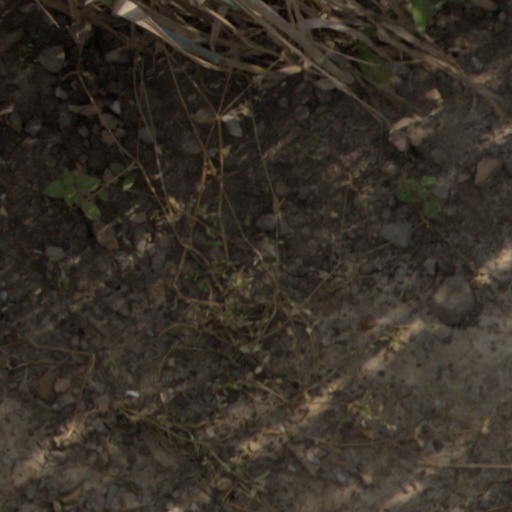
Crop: wheat